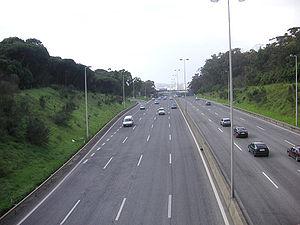
L'autoroute portugaise A5 relie Lisbonne à Cascais en passant par Oeiras et Estoril.